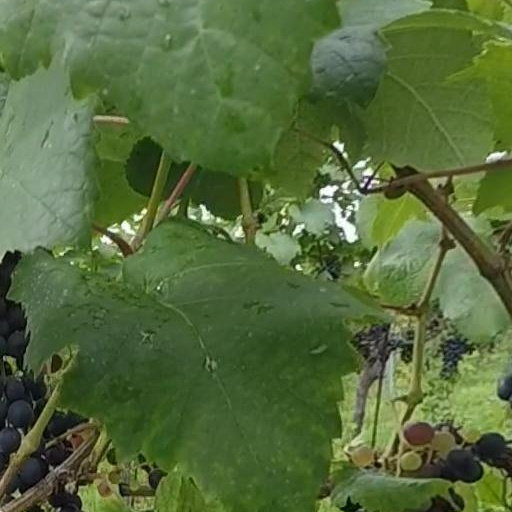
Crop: grape